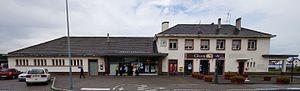
La gare de Haguenau dans le Bas-Rhin
La gare de Haguenau est une gare ferroviaire française située sur le territoire de la commune de Haguenau, dans le département du Bas-Rhin, en région Grand Est.